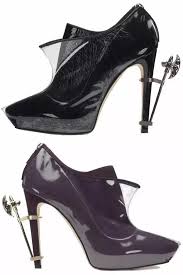
Waste category: shoes